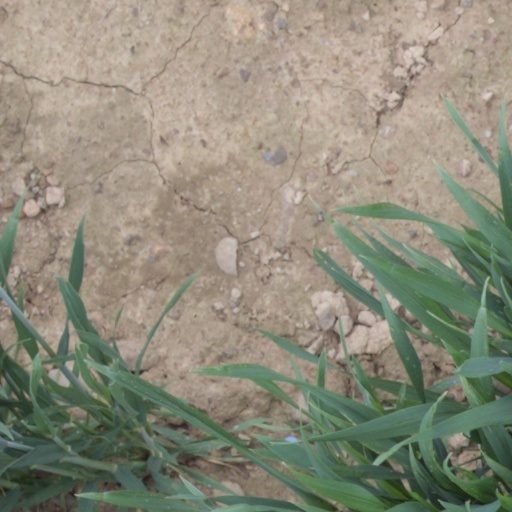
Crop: wheat